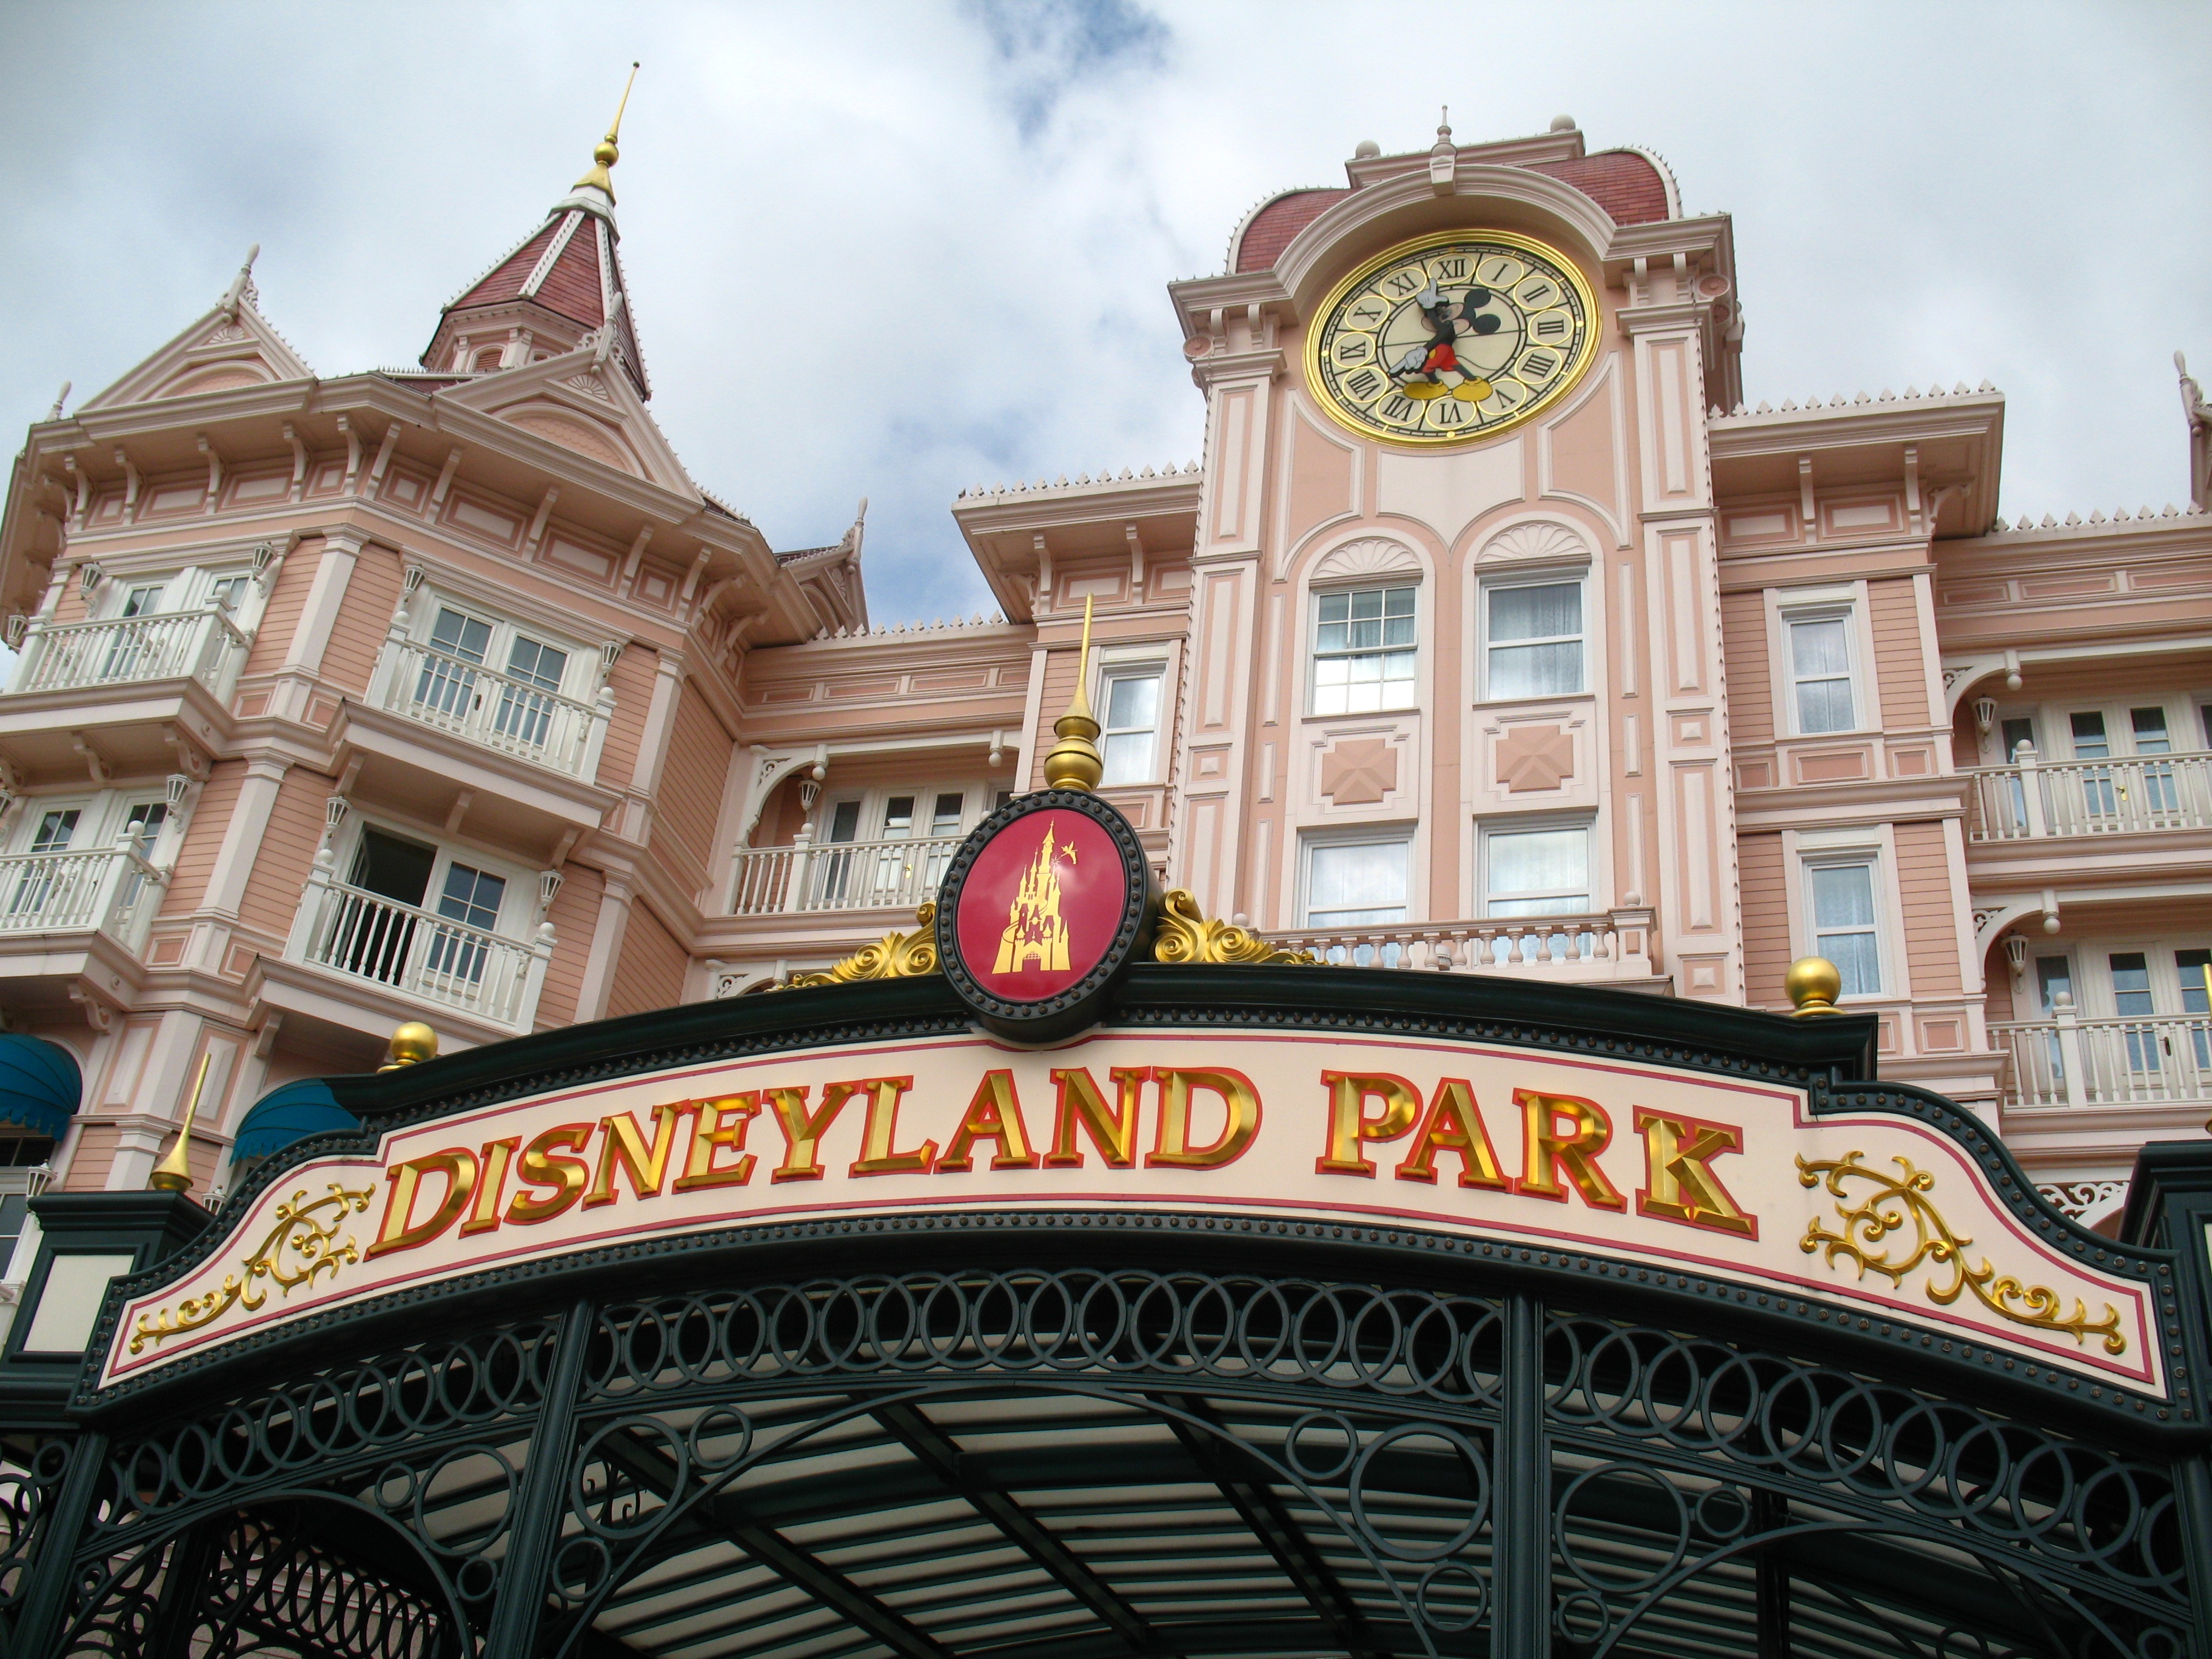
architecture, town, adventure, city, cityscape, downtown, travel, france, amusement park, entrance, park, landmark, facade, tourism, world, activity, theme park, fun, resort, amusement, disneyland, excitement, urban area, disneyland park